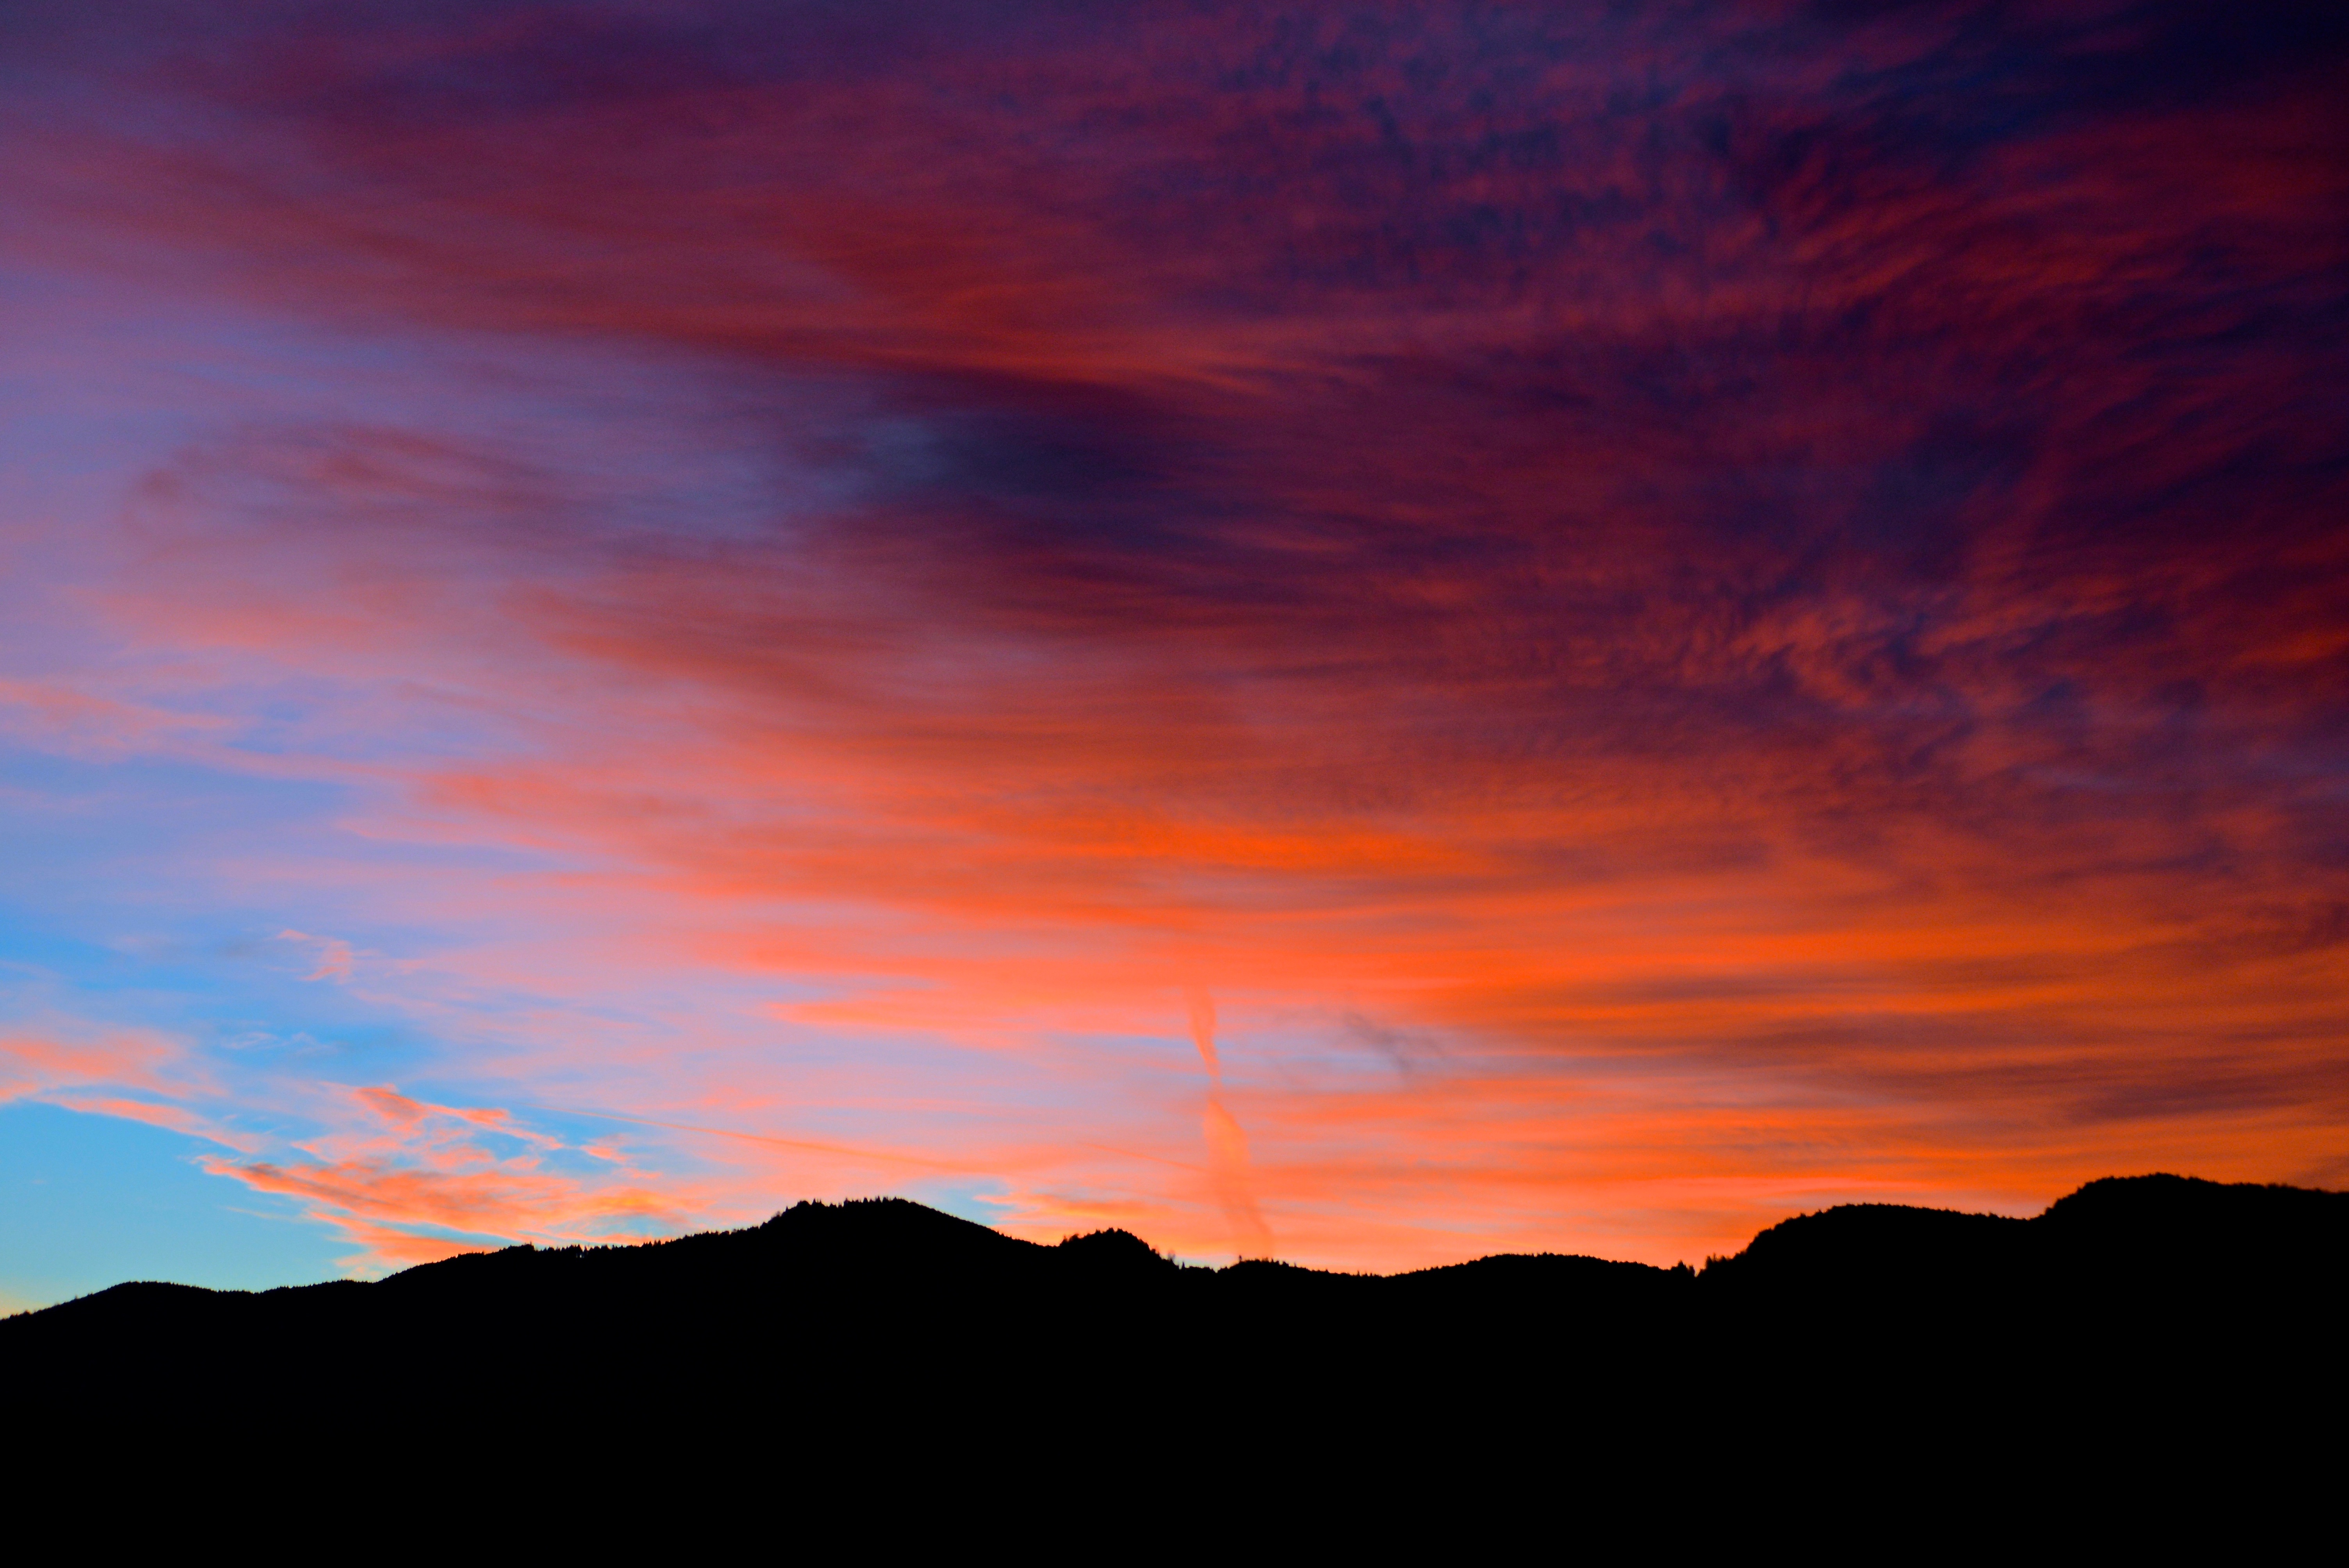
horizon, mountain, cloud, sky, sunrise, sunset, sunlight, morning, hill, dawn, atmosphere, dusk, evening, afterglow, red sky at morning